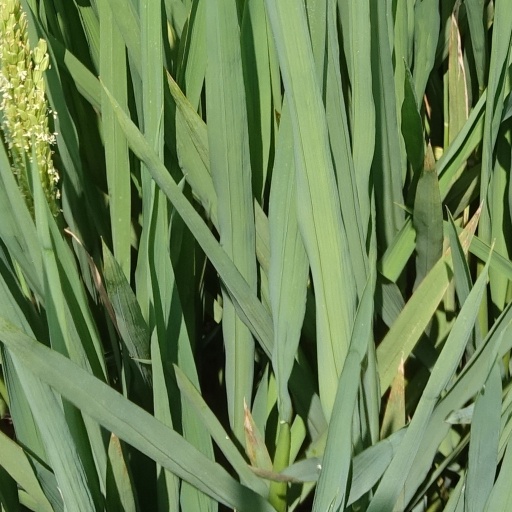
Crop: rice